Abang Long Fadil 2

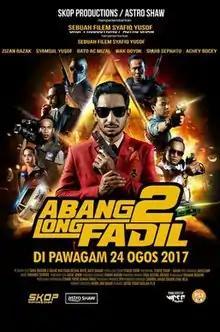
Theatrical release poster

Abang Long Fadil 2 is a 2017 Malaysian action comedy film based on the KL Gangster character, Abang Long Fadil. Co-produced by Astro Shaw and Skop Productions, the film was written and directed by Syafiq Yusof. It is the sequel to "KL Gangster"'s 2014 film "Abang Long Fadil" also written and directed by Syafiq Yusof. The film stars Zizan Razak, Syamsul Yusof, AC Mizal, Tania Hudson, Wak Doyok, Achey Bocey, Shuib Sepahtu, A. Galak and Mas Khan.